Yakov Eliashberg

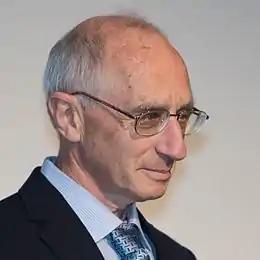
Yakov Eliashberg, Crafoord Prize Laureate in Mathematics 2016, at the Royal Swedish Academy of Sciences in Stockholm, Sweden, May 2016

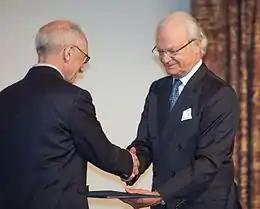
Yakov Eliashberg, Crafoord Prize Laureate in Mathematics 2016, with King Carl XVI Gustaf at the Royal Swedish Academy of Sciences in Stockholm, Sweden, May 2016

Eliashberg received his PhD, entitled "Surgery of Singularities of Smooth Mappings", from Leningrad University in 1972, under the direction of Vladimir Rokhlin.